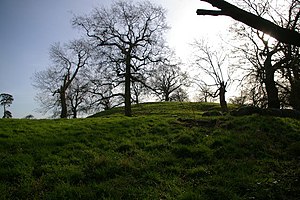
Wormegay Castle
Jordvoldene ved Wormegay Castle.
Wormegay Castle er en motte-and-bailey fæstning der ligger ved siden af landsbyen Wormegay i Norfolk, England.